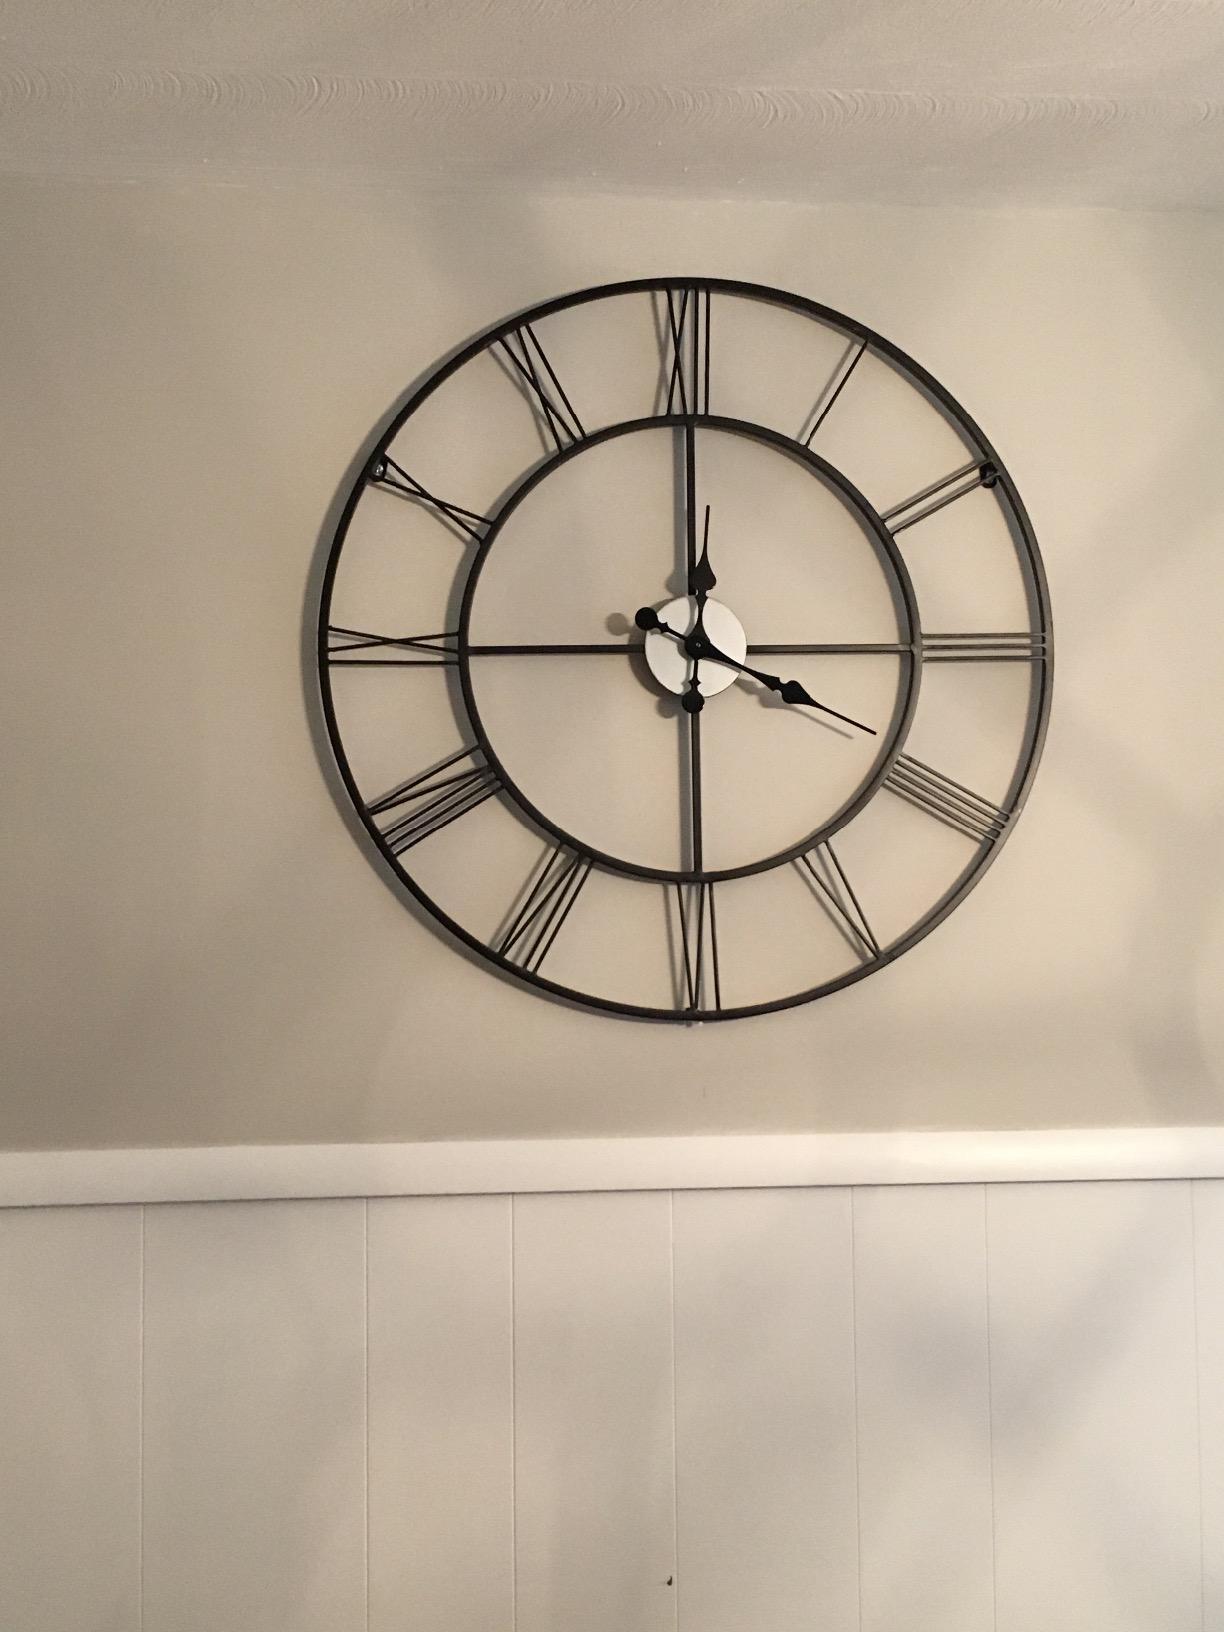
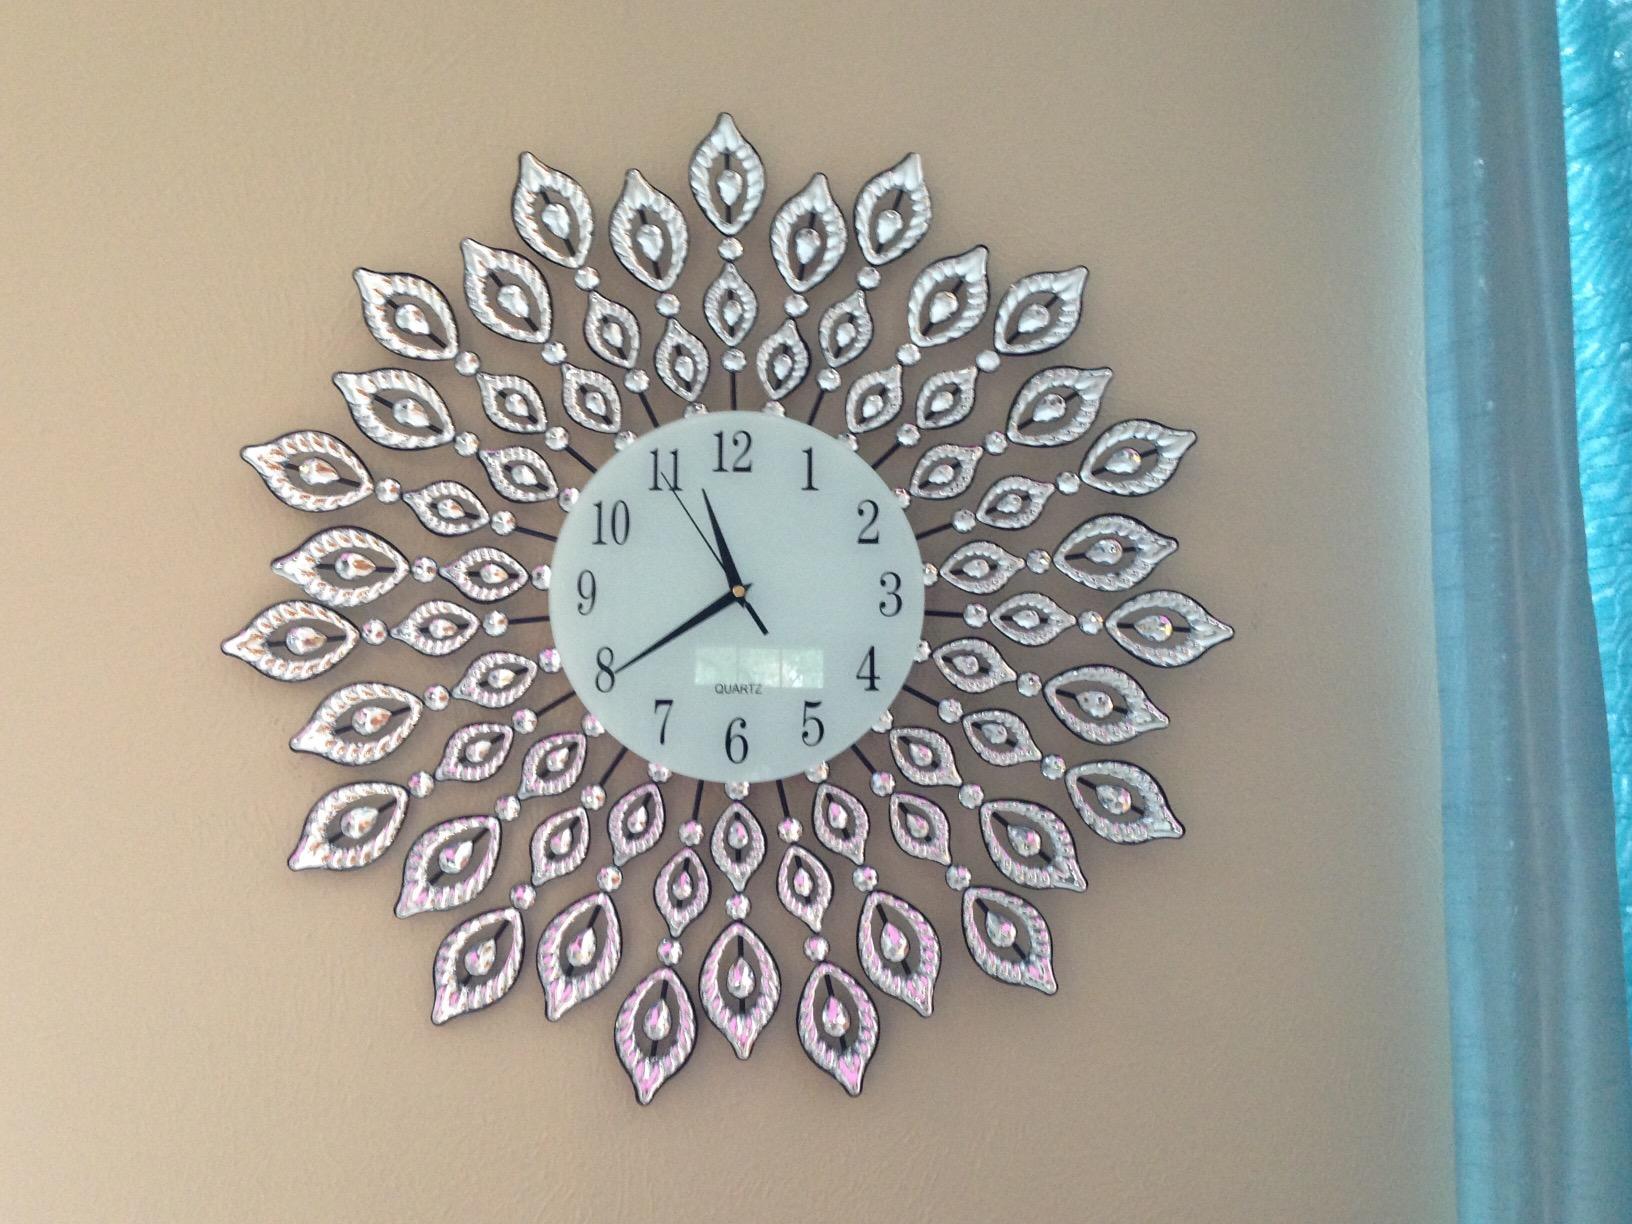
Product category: clock
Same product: no